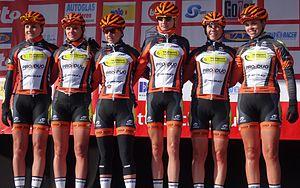
Reportage réalisé le mercredi 4 mars à l'occasion du départ du Samyn des Dames 2015 et du Samyn 2015 à Quaregnon, Belgique.
L'équipe cycliste Experza-Footlogix est une équipe cycliste féminine belge. Elle est professionnelle depuis 2005. Elle est dirigée depuis sa création par Christel Herremans.